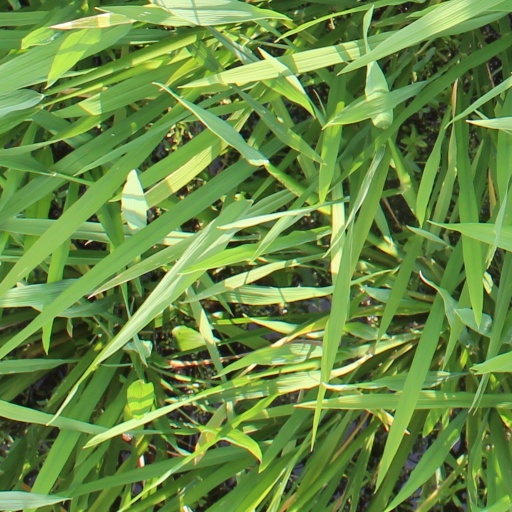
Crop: rice